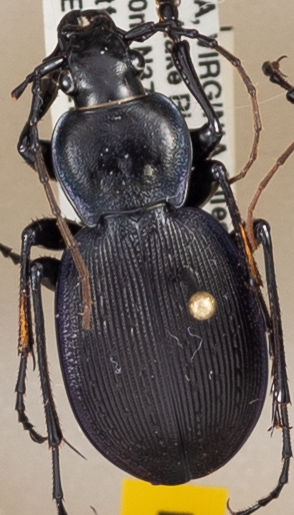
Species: Carabus goryi
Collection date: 2018-07-03 04:00:00
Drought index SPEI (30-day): -0.916
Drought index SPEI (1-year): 0.42
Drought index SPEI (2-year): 0.406